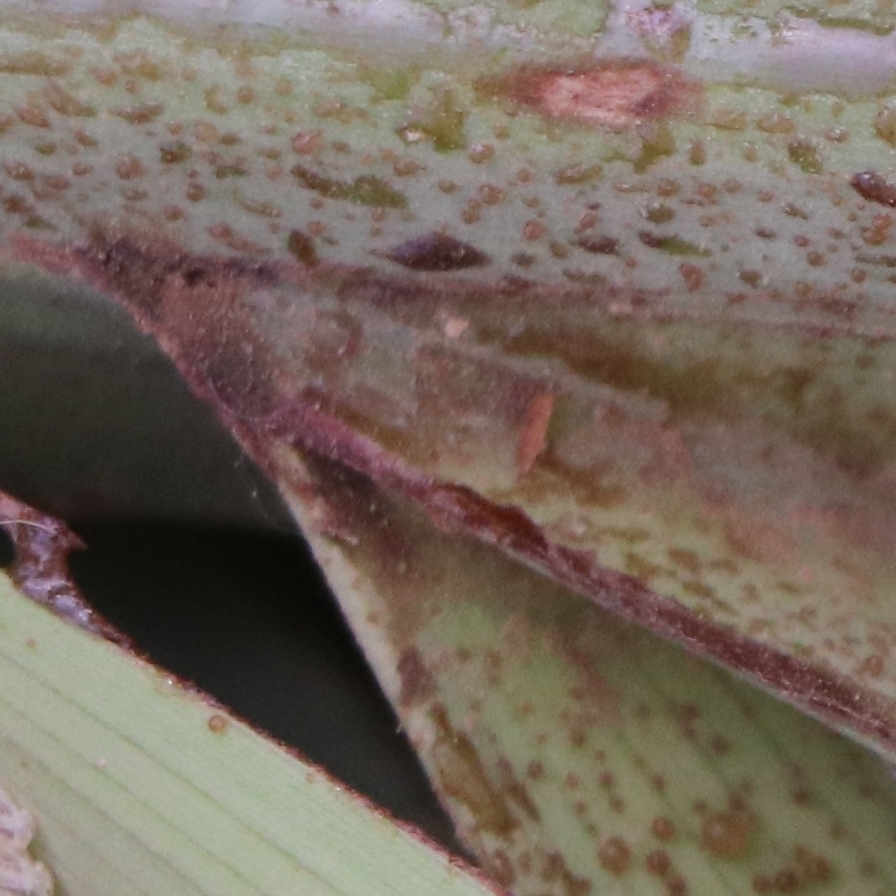
Label: Dubas